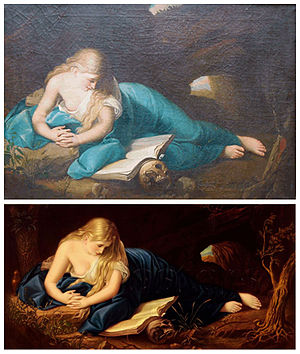
Kunstblad / Historie – udviklingen af 'kunstblade' i Tyskland / 1860-1890
Øverst: Pompeo Batoni (1708-1787): Angrende Magdalena, 1760